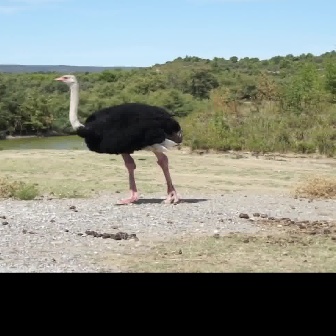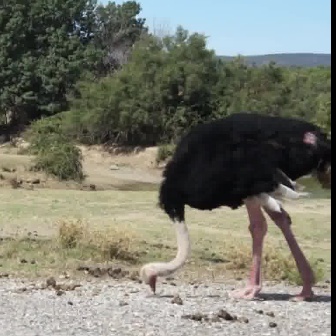
  Please identify the target specified by the bounding box [52,73,183,205] in the first image and locate it in the second image. Return the coordinates in [x_min,y_min,x_max,y_max] format.
Answer: [138,110,330,302]